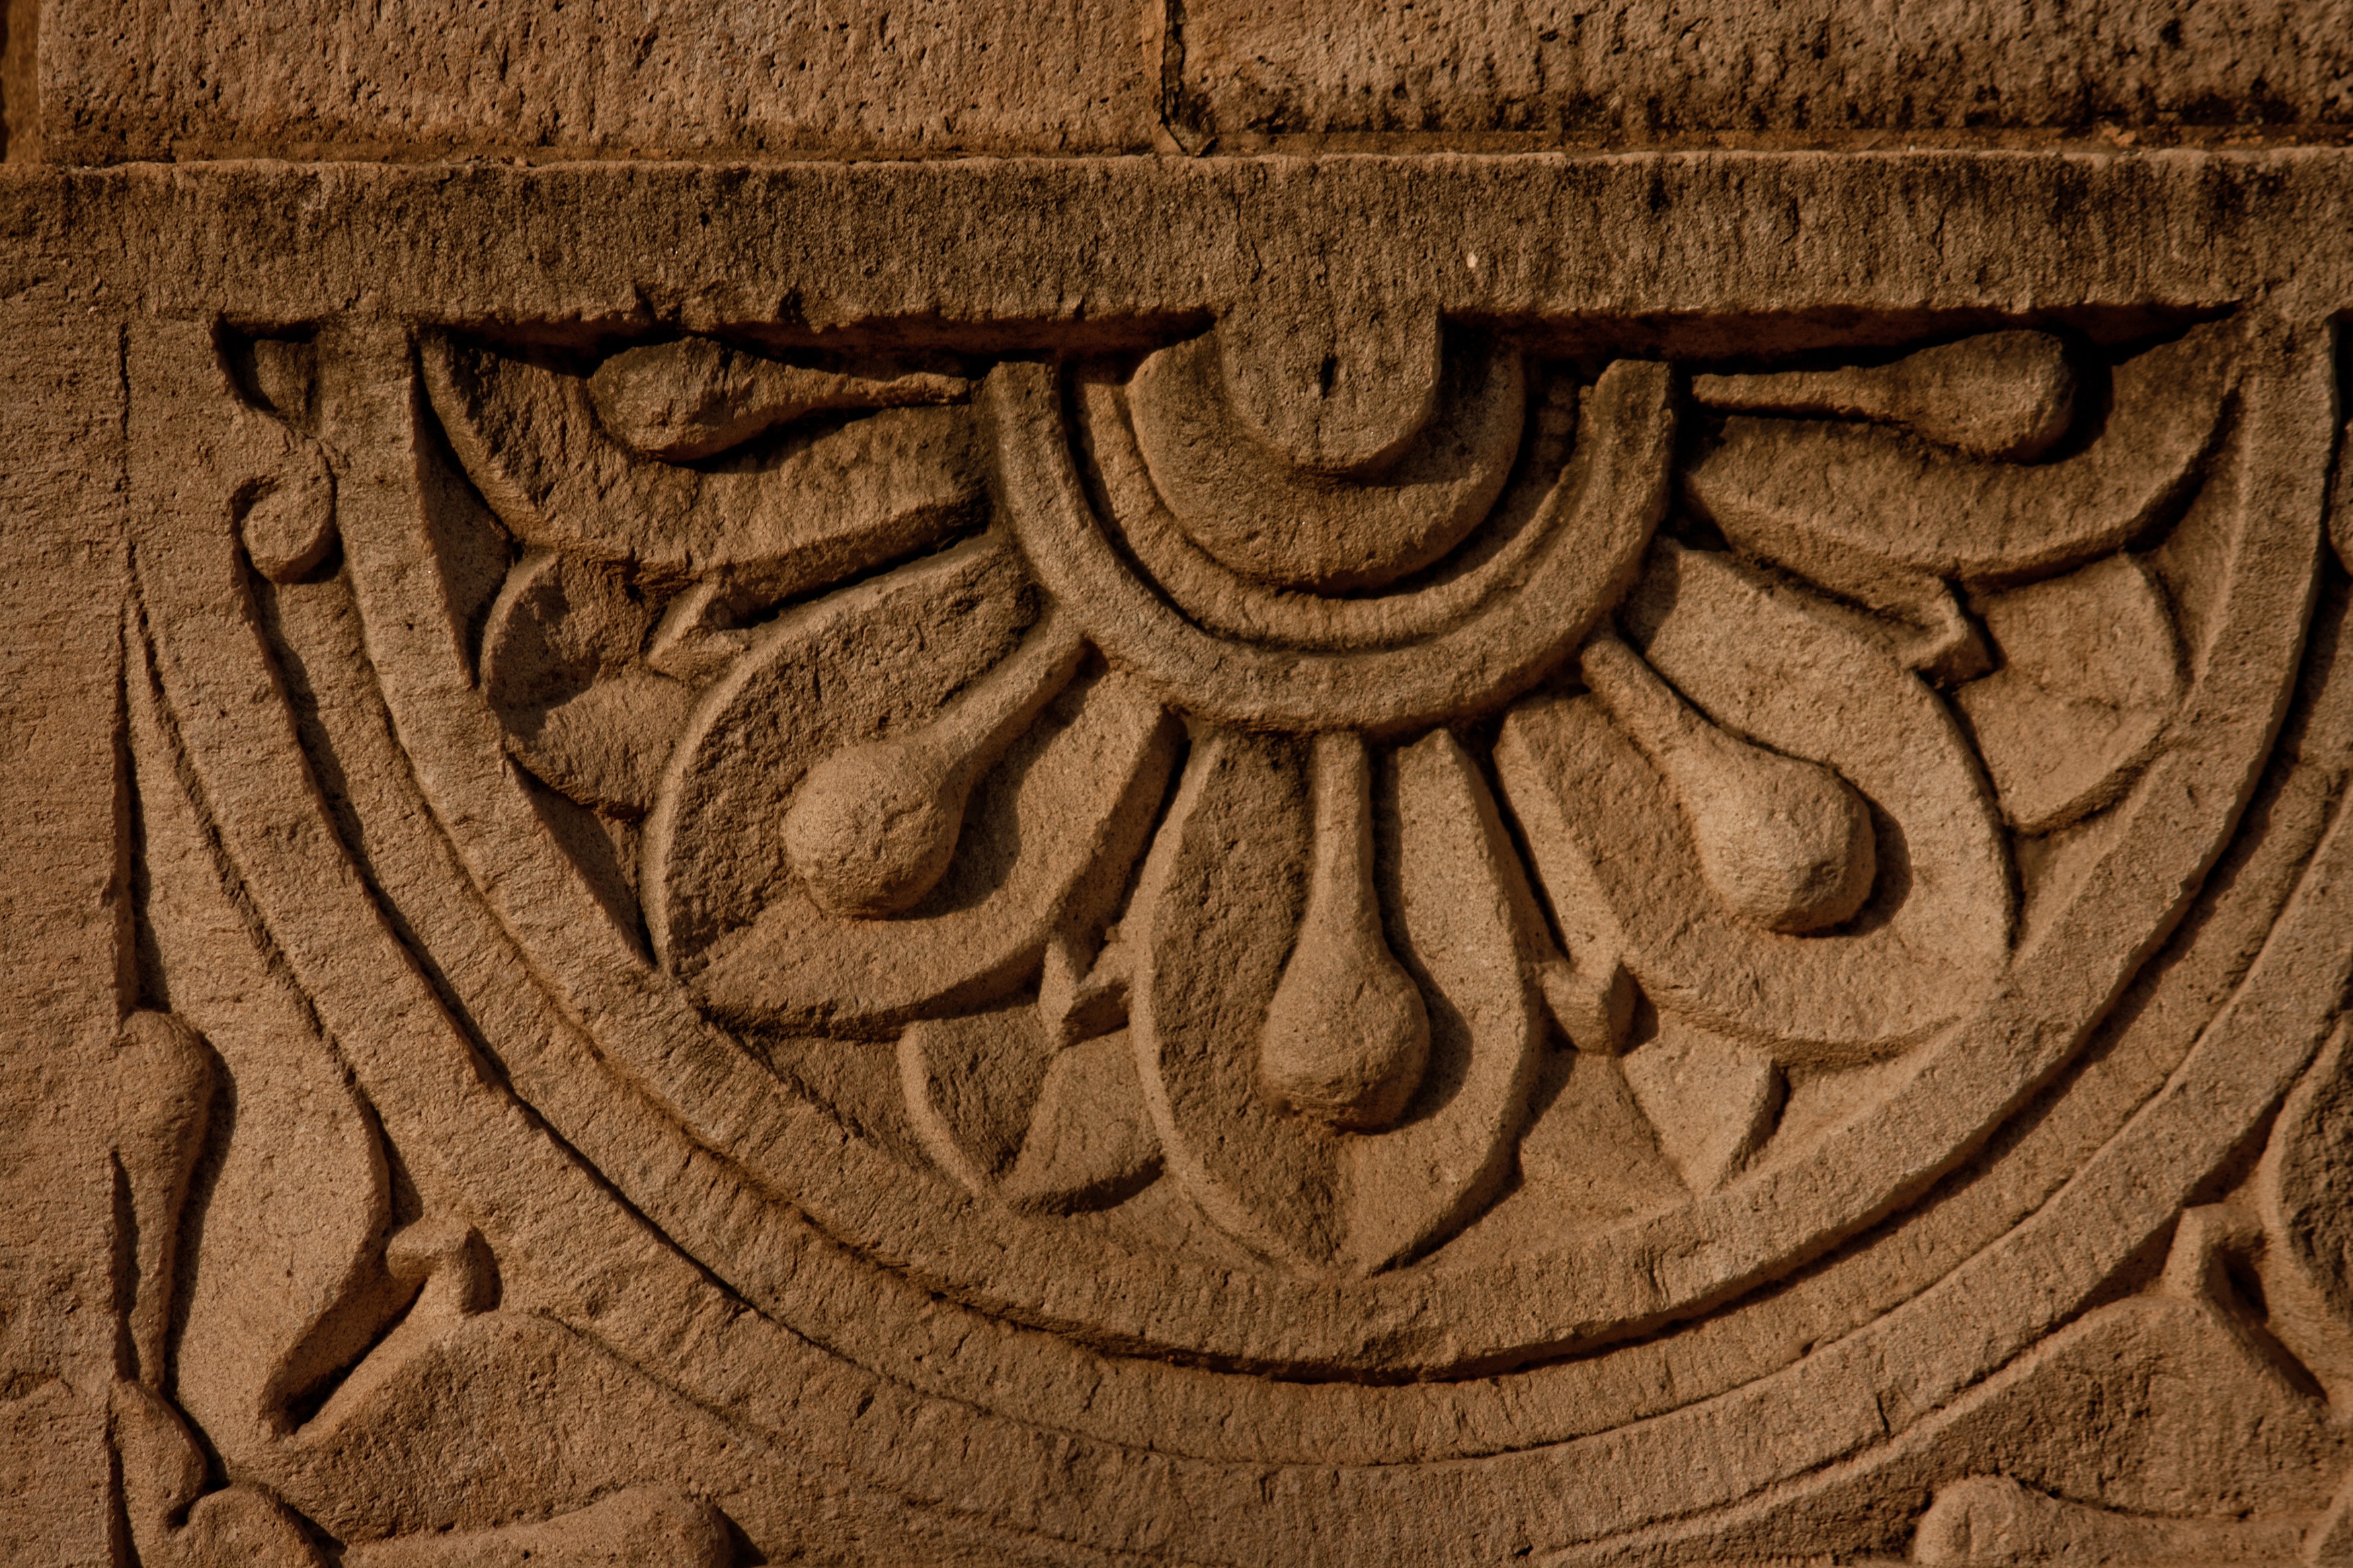
sand, wood, number, old, wall, stone, soil, asia, ancient, facade, circle, art, temple, india, carving, relief, indian, engraving, engraved, archaeological site, stone carving, ancient history, stone carvings